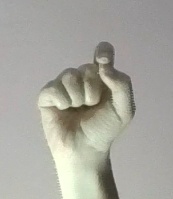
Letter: fa